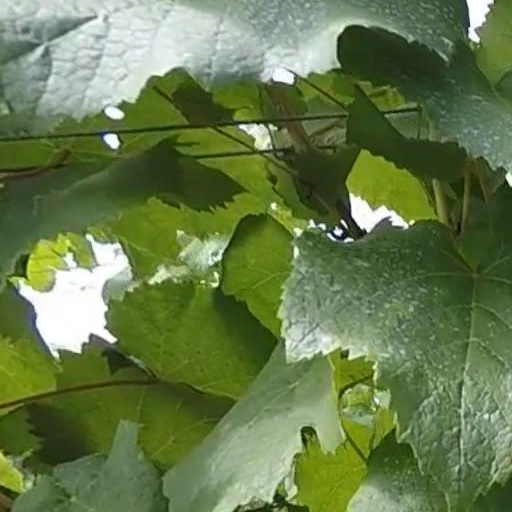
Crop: grape